DigitalMR

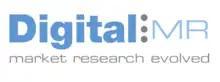
DigitalMR old logo, used until 2017

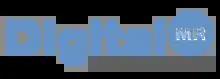
DigitalMR logo used from 2017 to 2021

DigitalMR rebranded in August 2021 to DMR and in September 2024 to listening247. listening247 is a tech company specialised in using Artificial Intelligence to create intelligent datasets and automating social media Ad creation targeting brand relevant conversations. With its headquarters in London - UK, parent company in Cyprus, and team members in multiple countries, it offers its SaaS and DaaS solutions globally. The company was founded in 2010 and began full operations in 2012, emerging as a tech-driven solution for consumer insights. It company has corporate and individual staff memberships, with YPO, ESOMAR, MRS (Market Research Society), Insights Association .